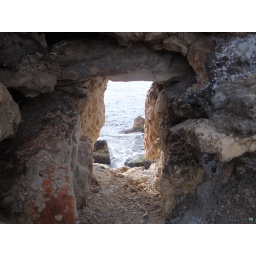
A hole in the rock wall